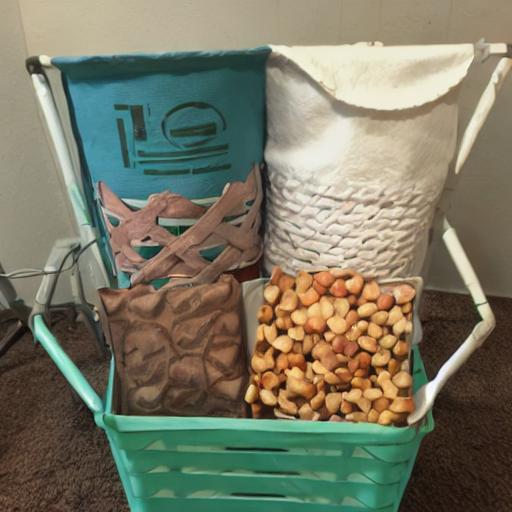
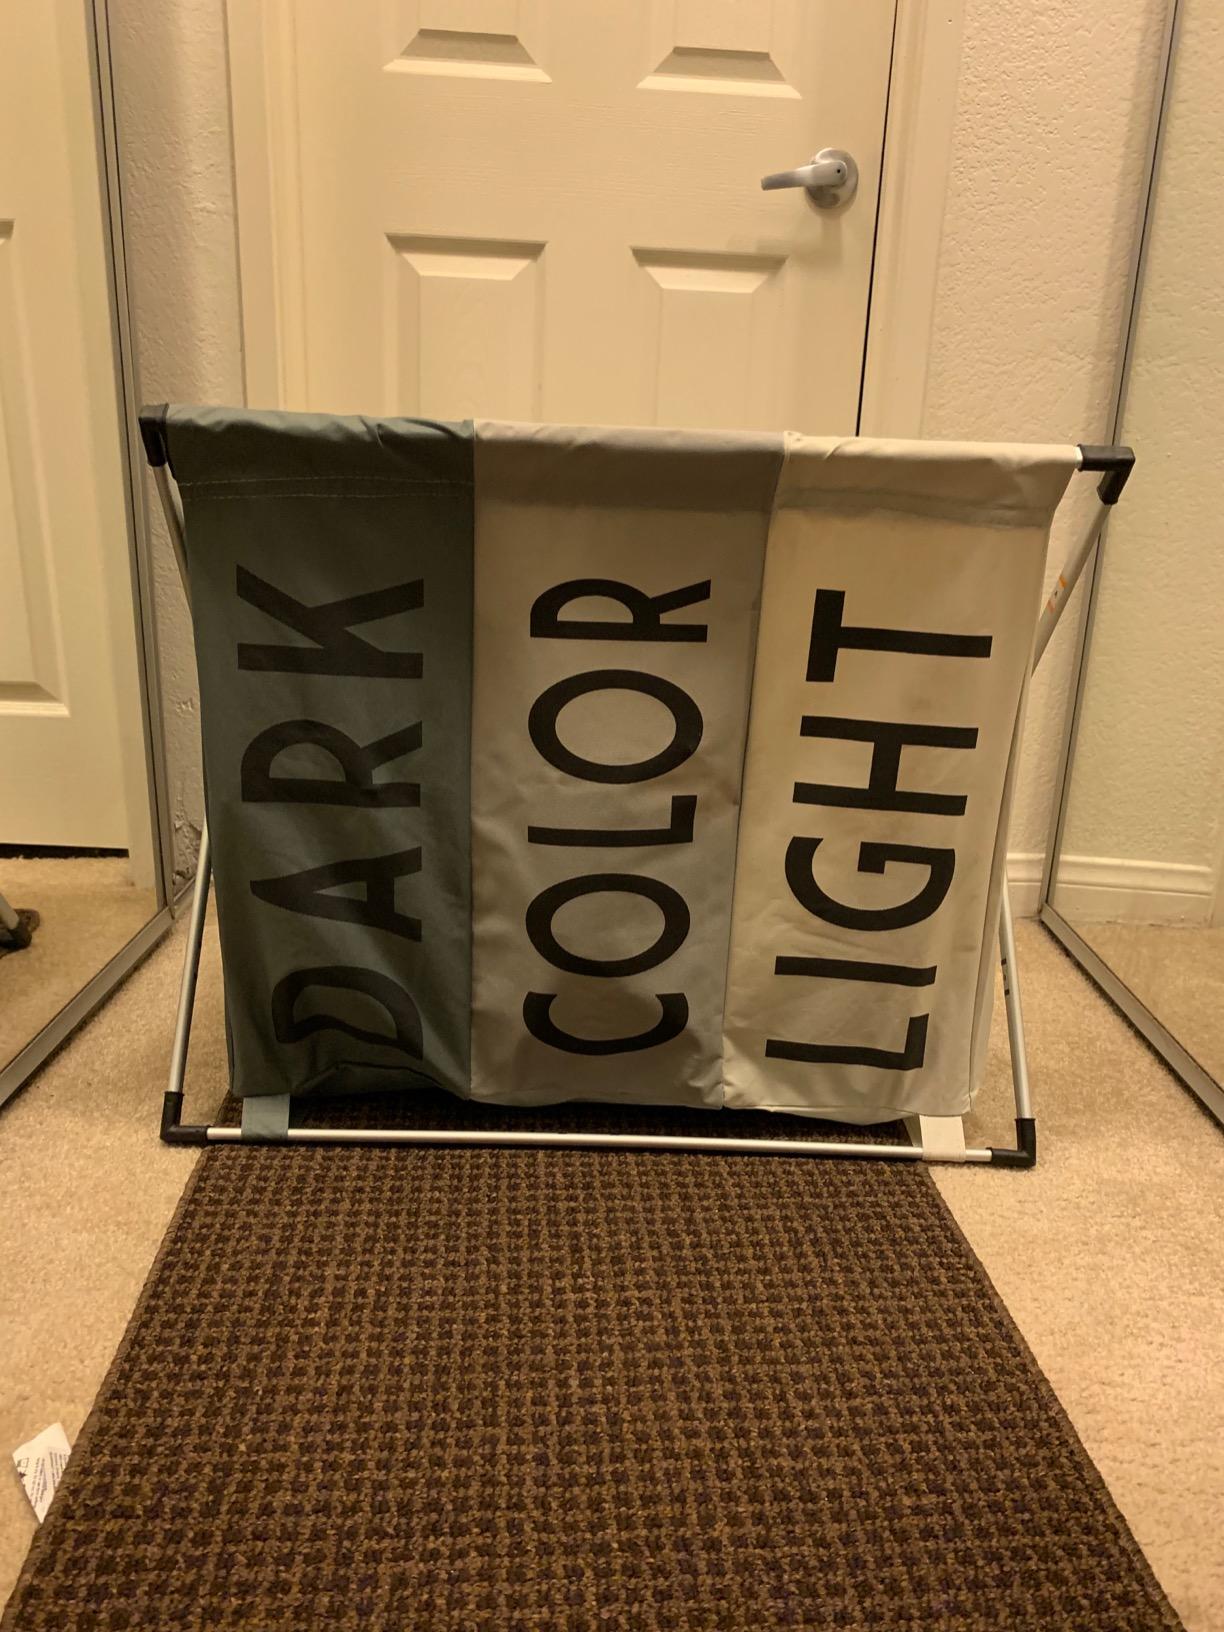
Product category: items_hamper
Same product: no